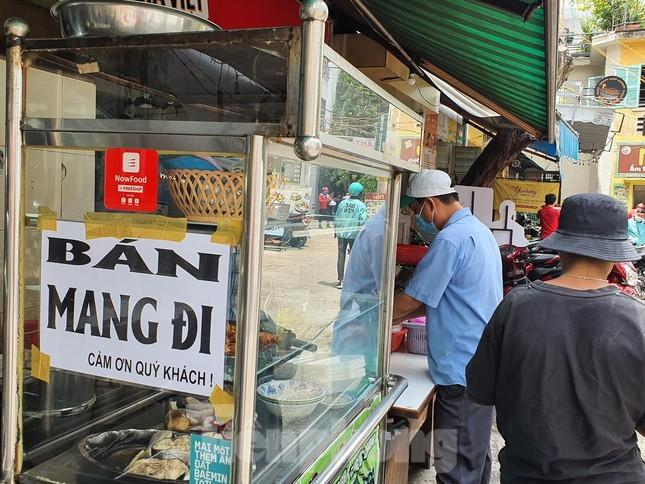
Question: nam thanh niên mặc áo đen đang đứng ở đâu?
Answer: anh ấy đang đứng trước một quán bán đồ ăn